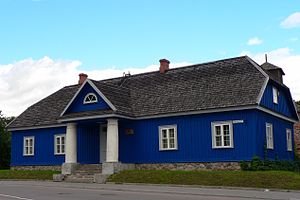
Trakai / Historie / Guldalderen
Det gamle postkontor i Trakai
Trakai er en by i Litauen, beliggende i Vilnius apskritis, 28 km vest for landets og apskritis hovedstad, Vilnius. På grund af den skønne natur, de historiske seværdigheder og den korte afstand til Vilnius er Trakai et yndet udflugtsmål. Trakai er kommunesæde og administrativt center i Trakai distriktskommune. Byen har et areal på 11,52 km² og et indbyggertal på 5.357. Det er bemærkelsesværdigt for Trakai, at byen er bygget af, og i århundreder har været beboet af, forskellige nationaliteter. Historisk set har grupper af karaimer, tatarer, litauere, russere, jøder og polakkere levet side om side i Trakai, der således har haft et kosmopolitisk præg gennem århundreder.